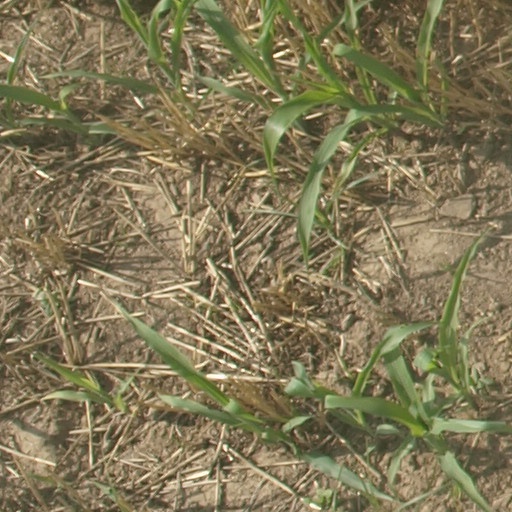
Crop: maize; corn